Camp Harmony

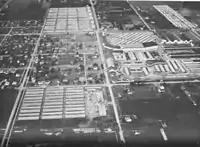
Puyallup Assembly Center, 1942

Camp Harmony was established in May 1942, shortly after the attack on Pearl Harbor and President Franklin D. Roosevelt's subsequent Executive Order 9066, which authorized the eviction of Japanese Americans from the West Coast. The location for the assembly center was on and around the Western Washington Fairgrounds in Puyallup, Washington. It consisted of four distinct areas: